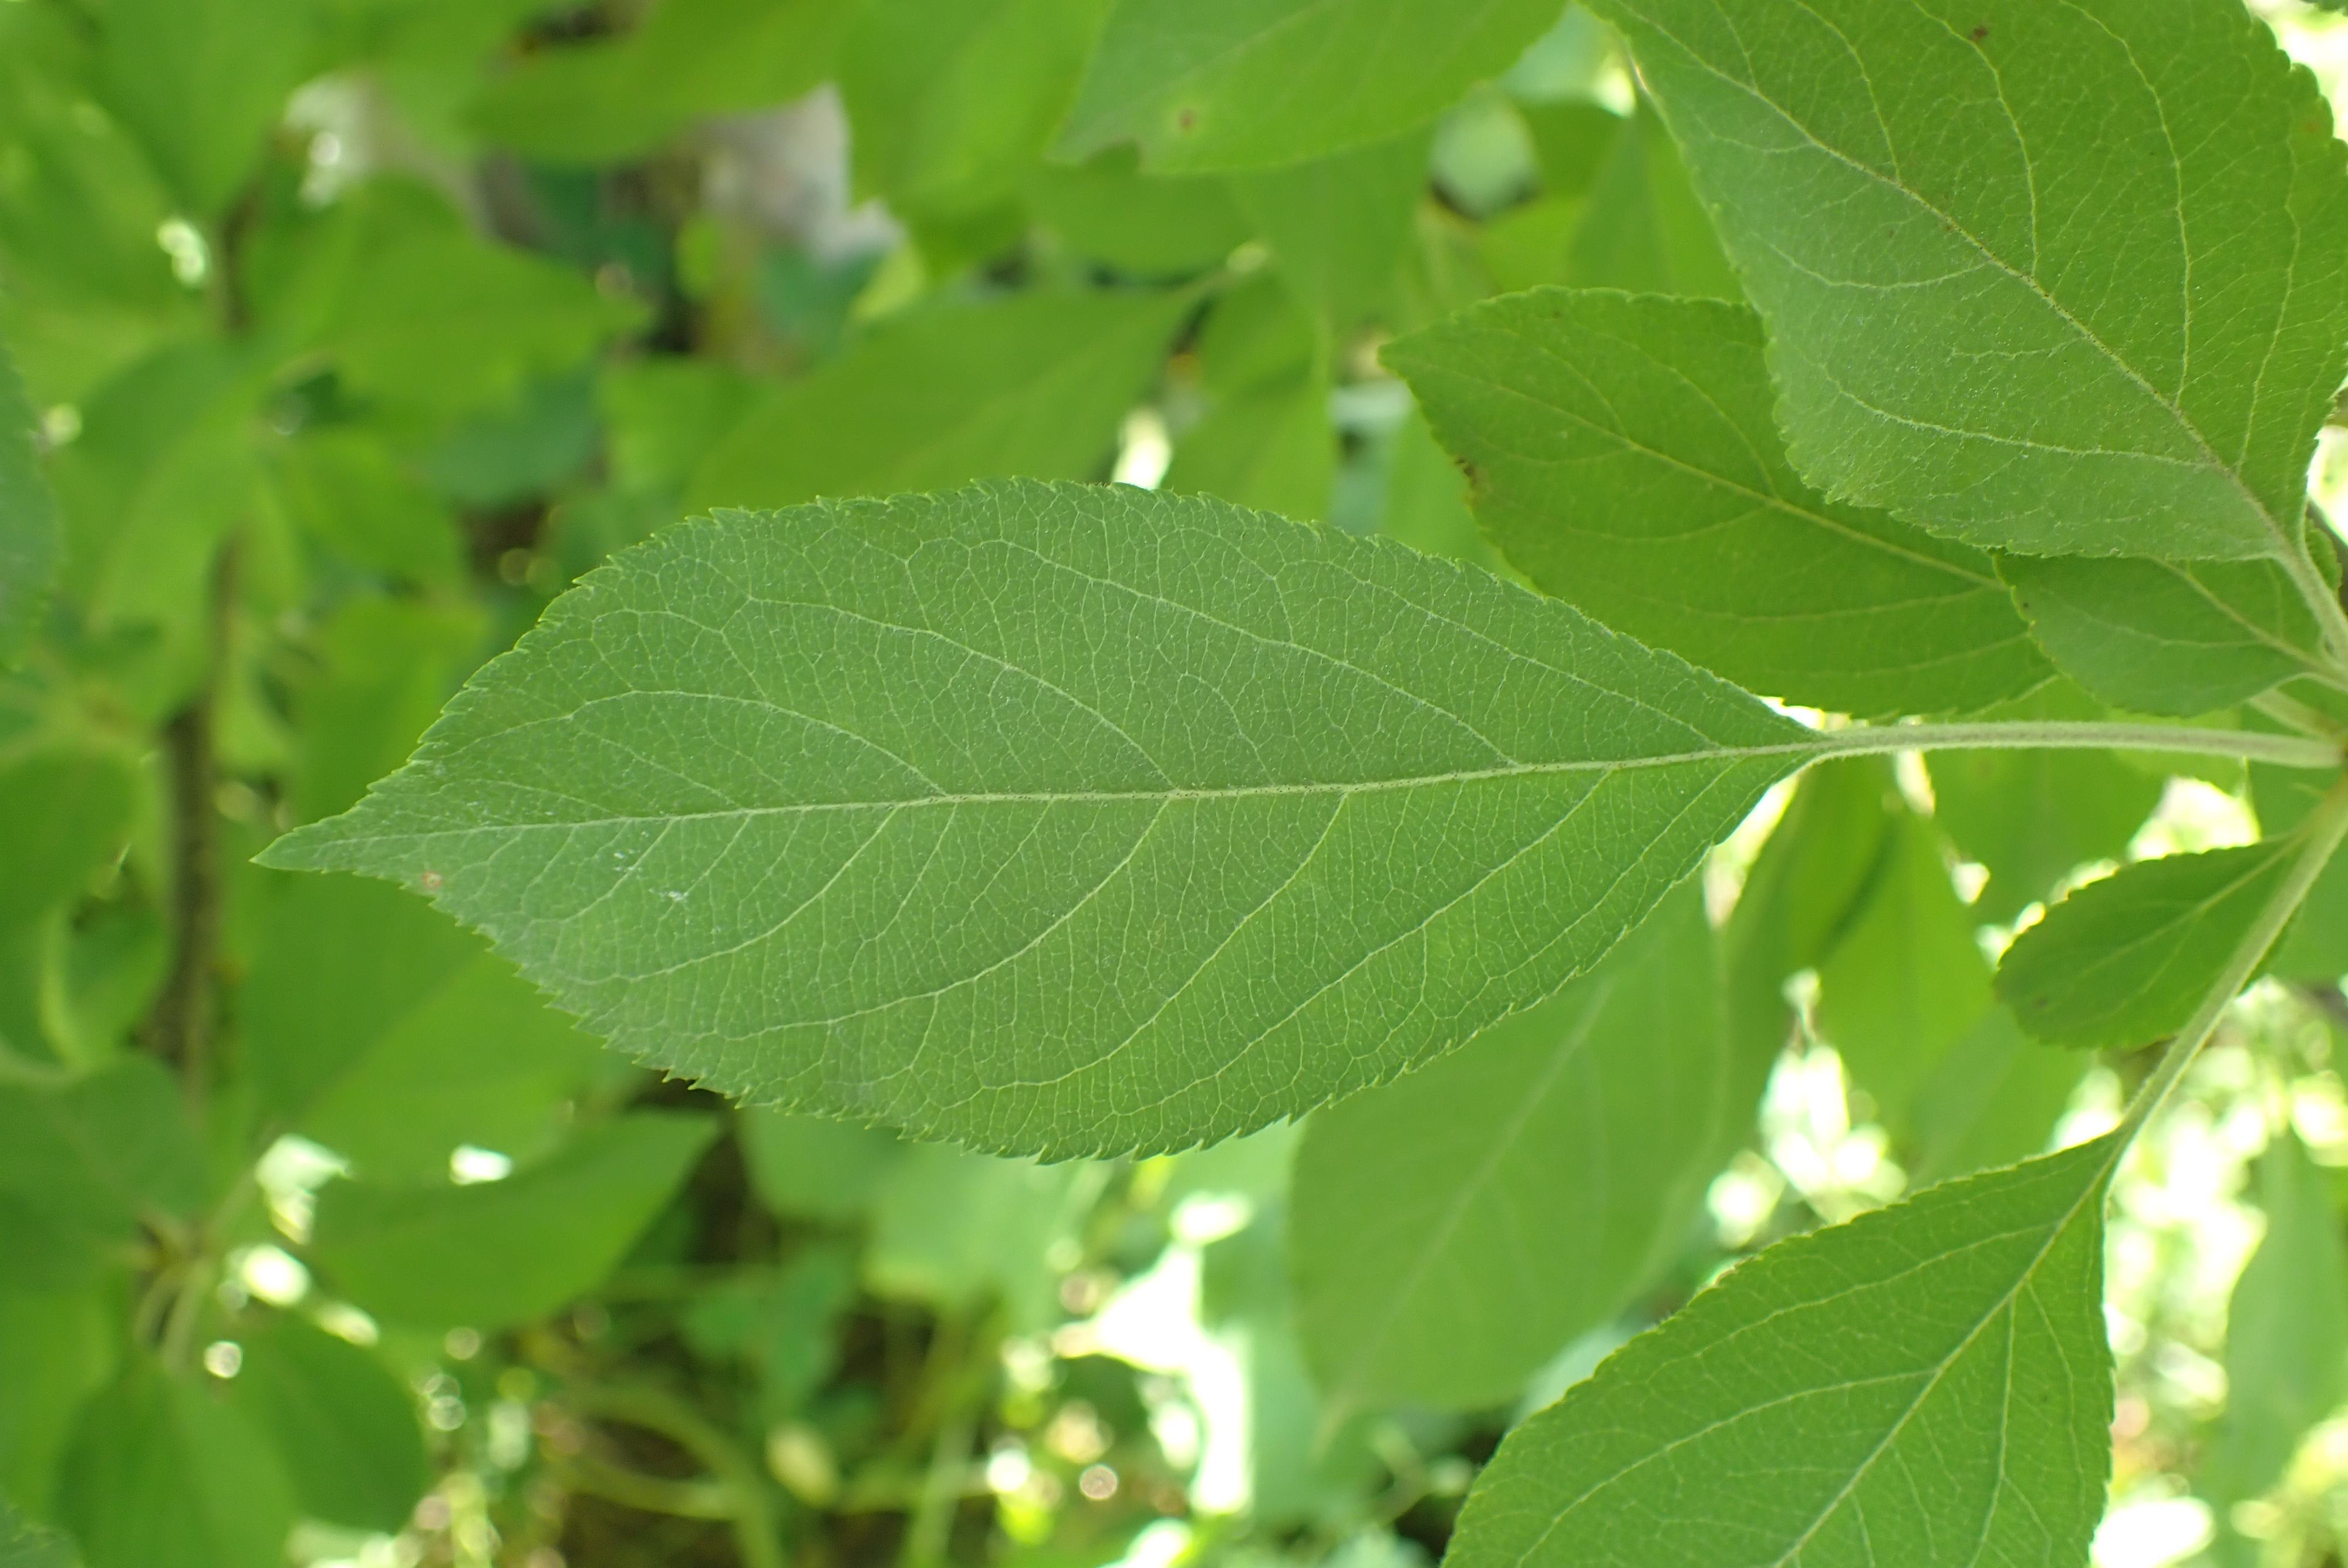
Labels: healthy